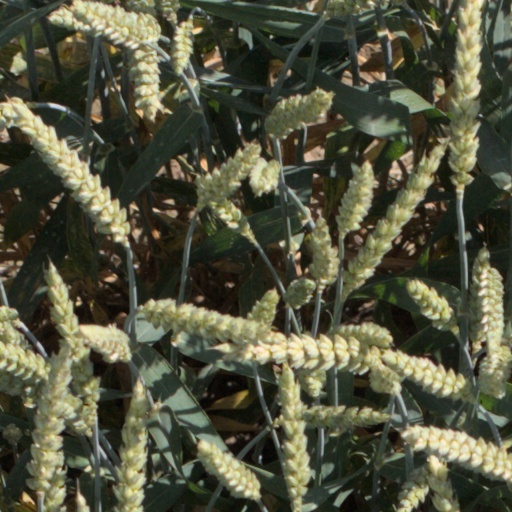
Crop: wheat